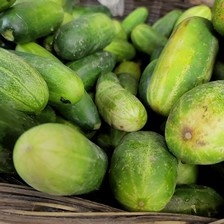
Label: cucumber